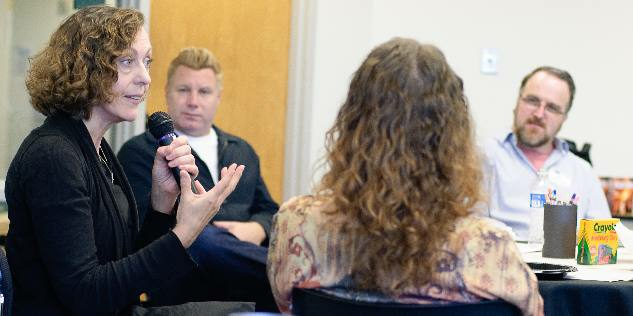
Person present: Yes